Plockton railway station

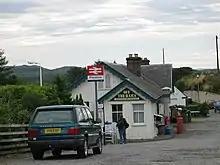
The station building

The only facilities at the station are a car park, a help point, a bench and bike racks. The station has step-free access. As there are no facilities to purchase tickets, passengers must buy one in advance, or from the guard on the train.